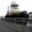
Label: ship